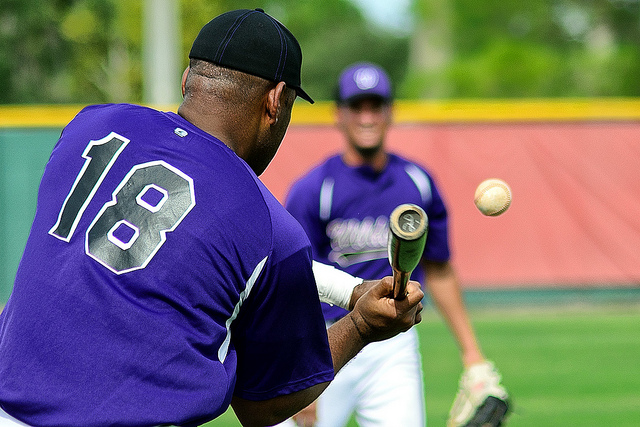
cầu thủ bóng chày đang vung gậy đỡ bóng trong trận